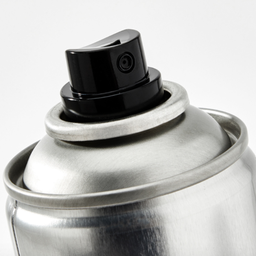
Label: metal